Brian Dettmer

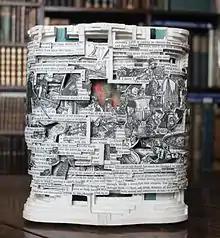
Brian Dettmer's Life and Opinions of Tristram Shandy, Gentleman. Produced during a residency at Shandy Hall

Dettmer's current work involves the appropriation and alteration of media to transform the physical form and/or to selectively remove and reveal content to create new works of fine art. Dettmer explains: "Old books, records, tapes, maps, and other media frequently fall into a realm that too much of today's art occupies. Their intended role has decreased or deceased and they often exist simply as symbols of the ideas they represent rather than true conveyors of content. … When an object's intended function is fleeting, the necessity for a new approach to its form and content arises." (Valdez 2006).